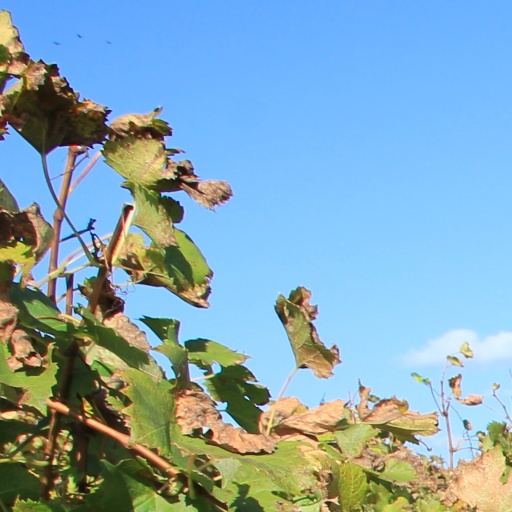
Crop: grape